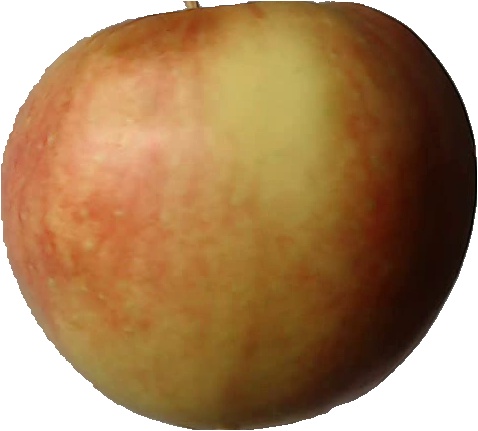
Label: apple_red_2